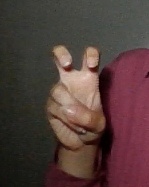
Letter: toot